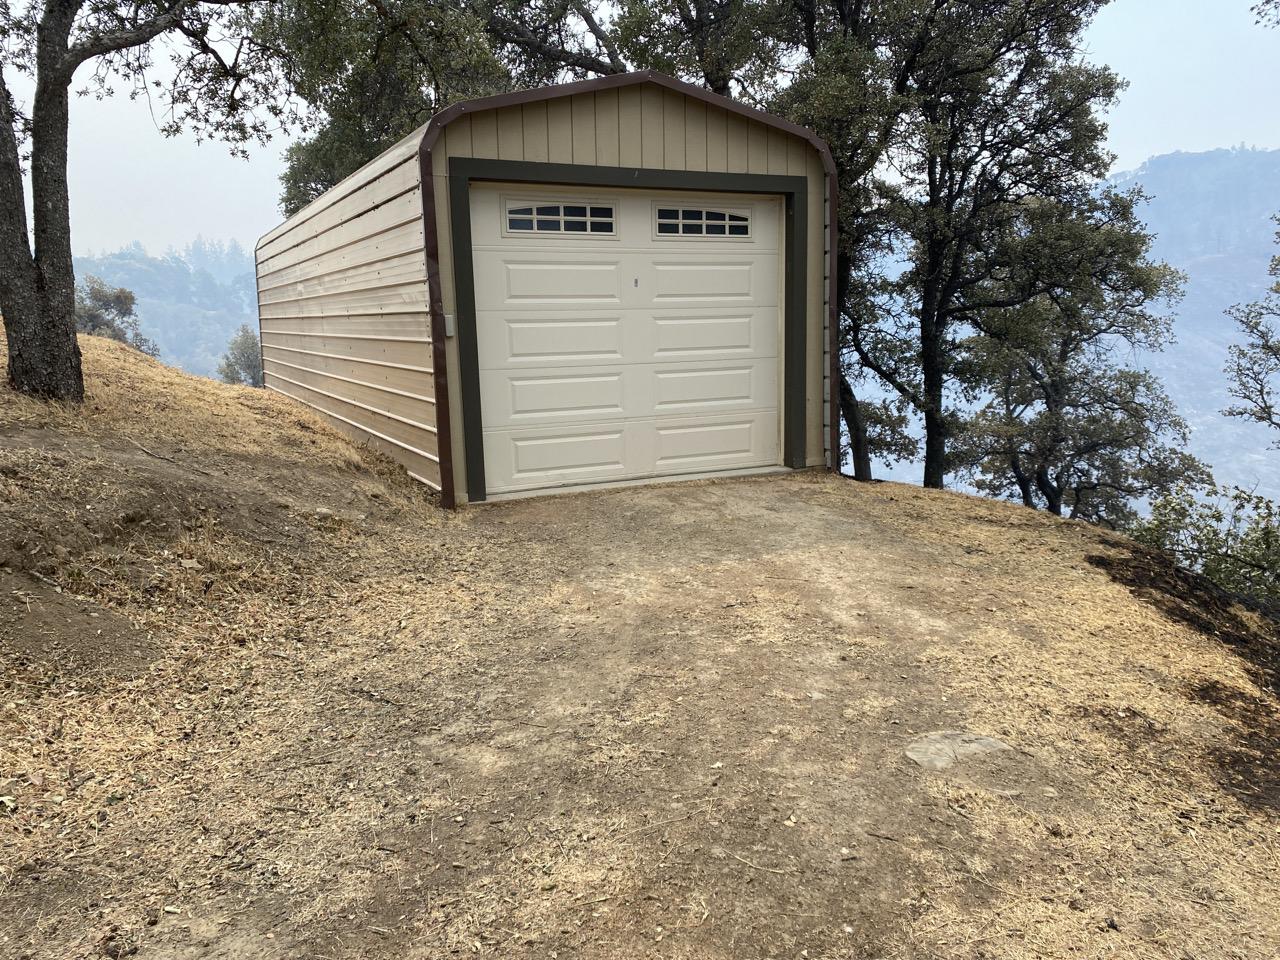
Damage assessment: no_damage